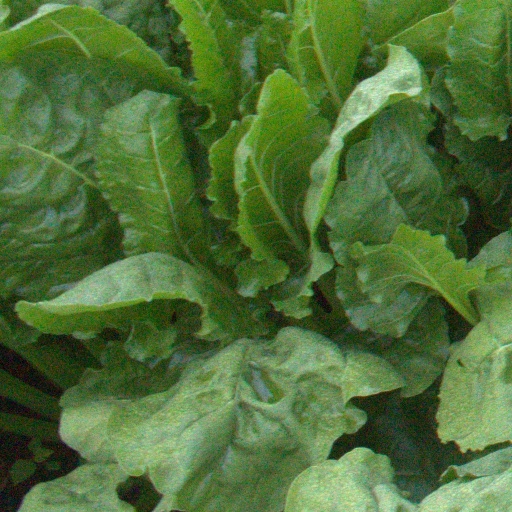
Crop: sugar beet